John Dudley, 1st Duke of Northumberland

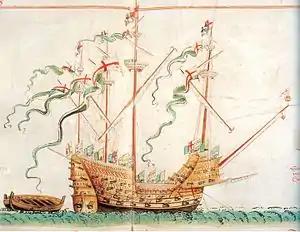
In 1545, Lord High Admiral John Dudley, Viscount Lisle, welcomed King Henry VIII on board the "Henri Grace a Dieu", popularly called "Great Harry".

John Dudley was the eldest of three sons of Edmund Dudley, a councillor of Henry VII, and his second wife Elizabeth Grey, daughter of Edward Grey, 1st Viscount Lisle. His father was attainted and executed for high treason in 1510, having been arrested immediately after Henry VIII's accession because the new king needed scapegoats for his predecessor's unpopular financial policies.